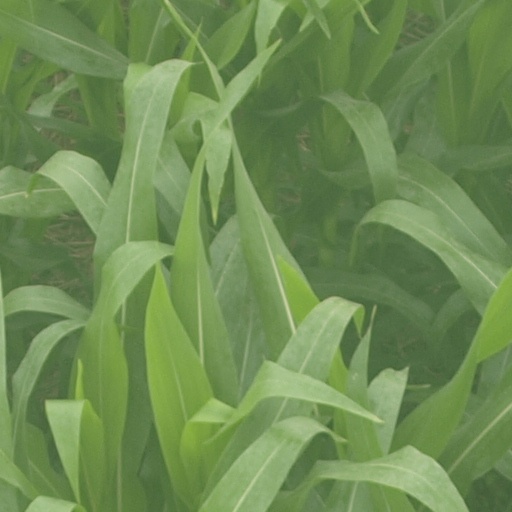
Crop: maize; corn